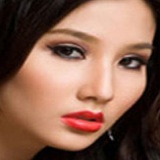
diễn viên Diễm My 9x